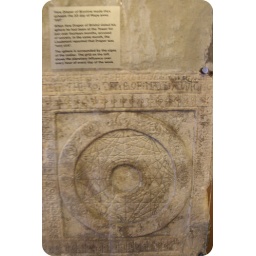
carving in stone wall by prisoner